Makars' Court

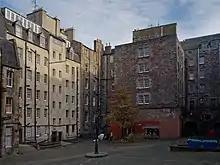
Makars' Court

Makars' Court is a courtyard in central Edinburgh, Scotland. It forms part of Lady Stair's Close, which connects the Lawnmarket with The Mound to the north, and is next to the Writers' Museum. Described as an "evolving national literary monument", the courtyard incorporates quotations from Scottish literature inscribed onto paving slabs. The quotations represent works in the languages used by Scots past and present: Gaelic, Scots, English, and Latin.